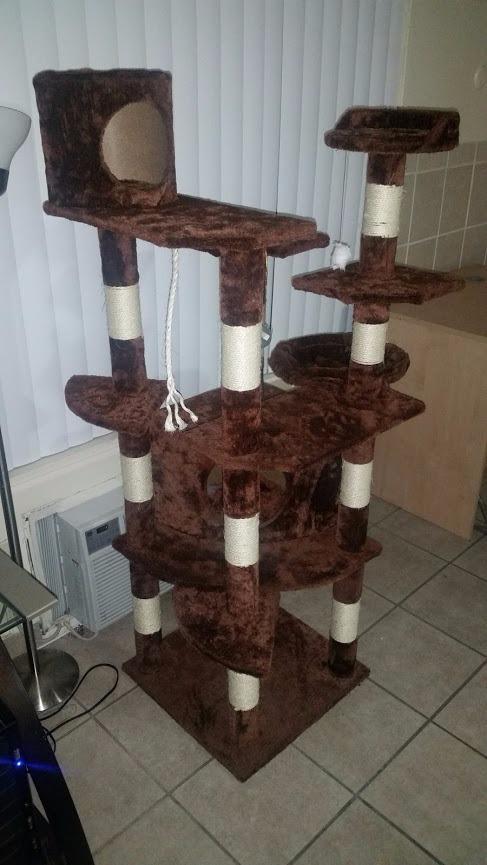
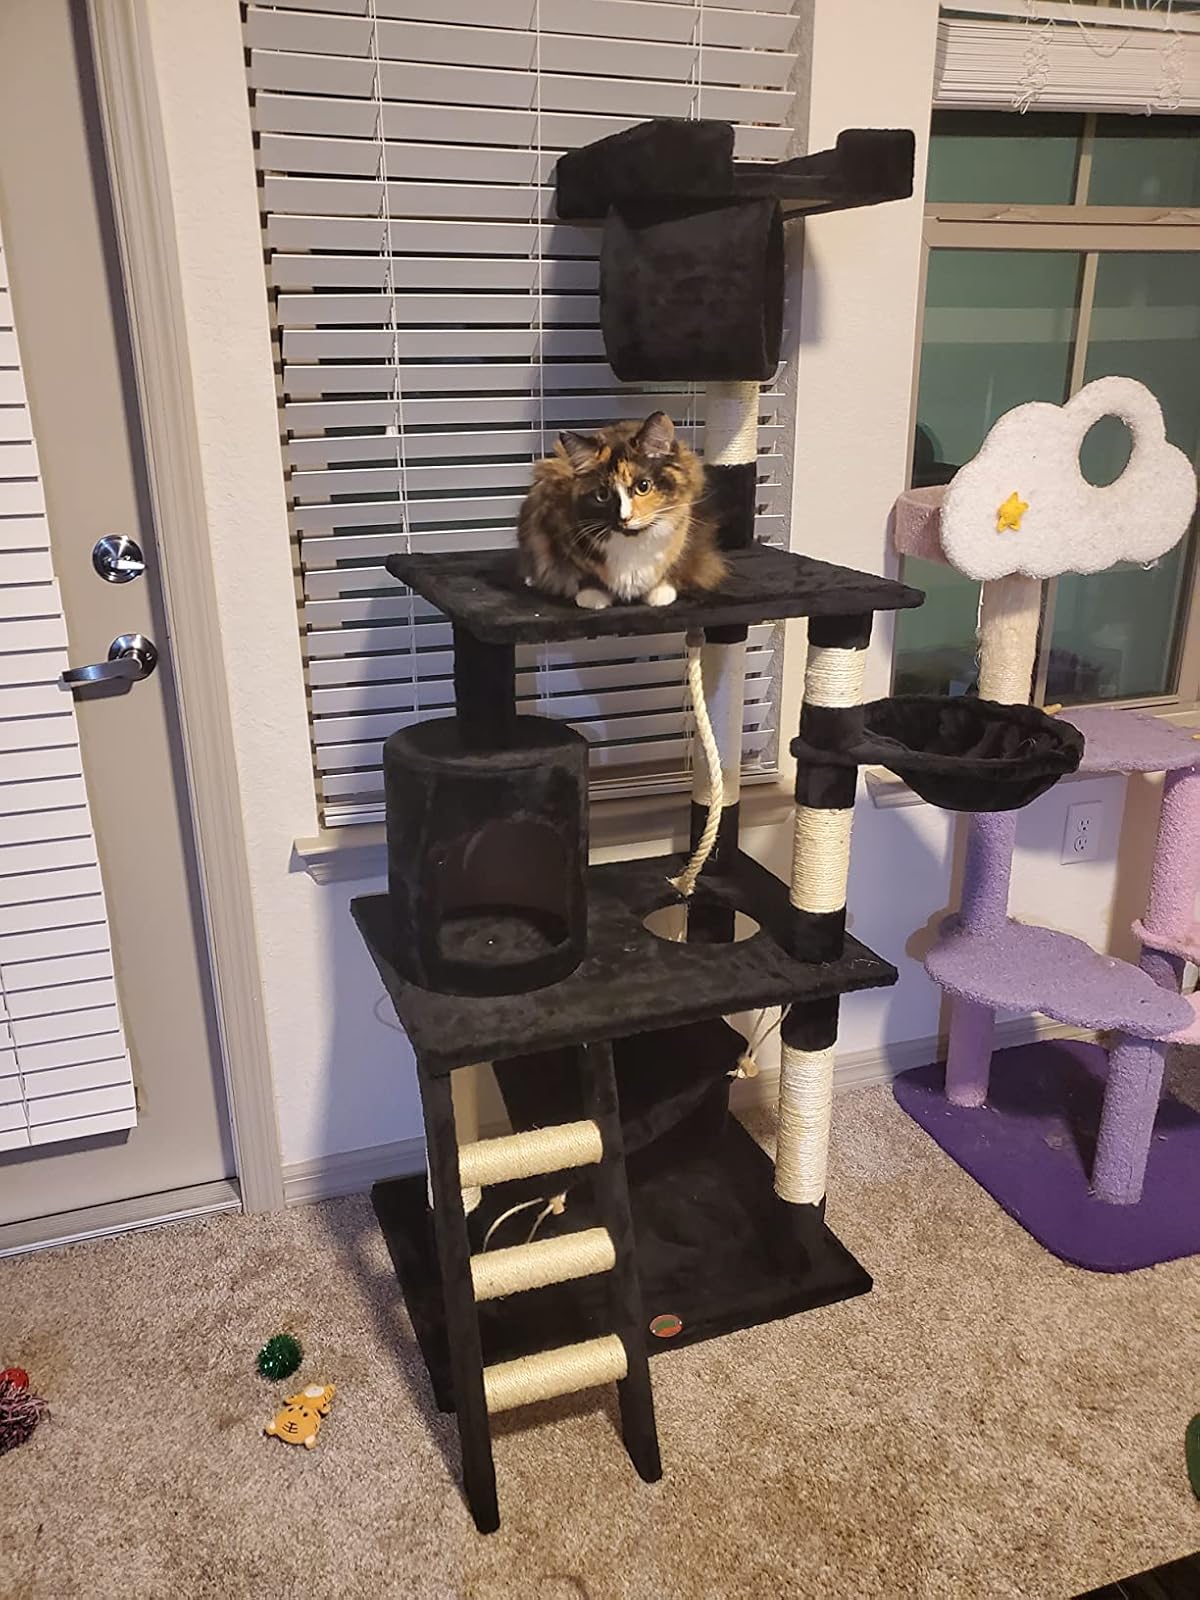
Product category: items_cat tree
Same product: no